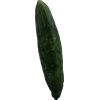
Label: Cucumber 3